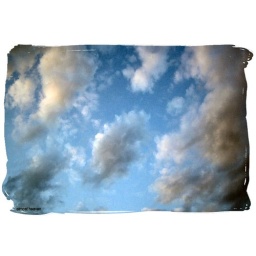
The sea's evaporatingThough it comes as no surpriseThese clouds we're seeingThey're explosions in the sky